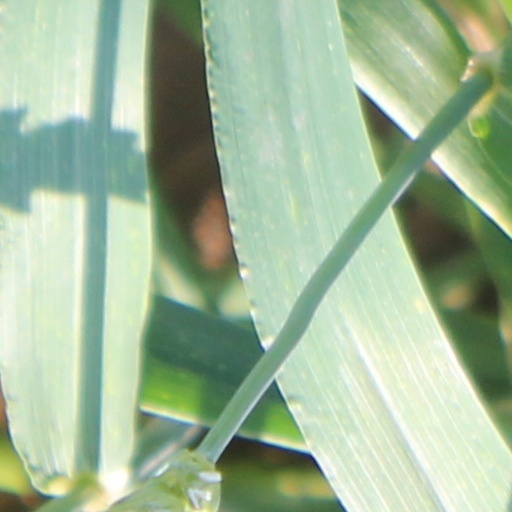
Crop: wheat